Superformance

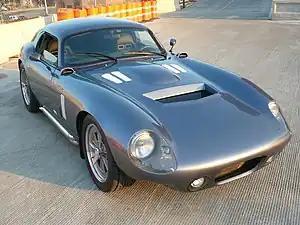
Superformance Shelby Cobra Daytona Coupe in Chicago

The Shelby Daytona Coupe or CSX9000 Series, originally known as the "SPF Brock Coupe", is a continuation of the 1965 FIA GT World Championship-winning Shelby Cobra Daytona Coupe. The SPF Coupe was designed by Peter Brock, the designer of the original Daytona Coupe for Shelby American.